Budtz Müller

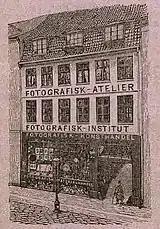
Budtz Müller at Bredgade 21 in Copenhagen

Müller and Benzon opened a shop with photography equipment at Bredgade 21 in 1862. It was converted into a photographic institute with student programmes in 1863. Benzon left the company in 1866. Müller was instead joined by the art historian Philip Weilbach until 1871, and from then on owned Budtz Müller & Co. alone.